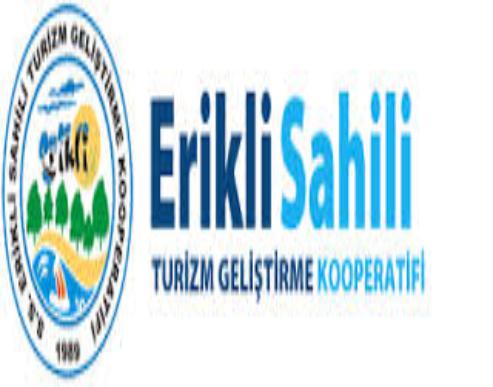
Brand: Erikli
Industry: Food